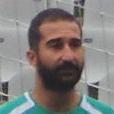
Age: 25